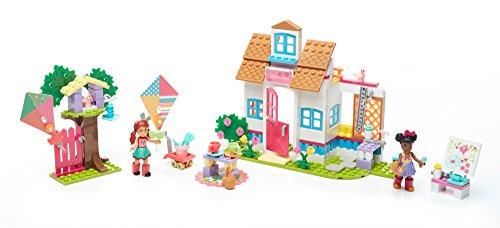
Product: Mega Construx Welliewishers Playful Playhouse Buildable Playset
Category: Toys & Games | Dolls & Accessories | Playsets
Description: Easy-to-build Playhouse with interior rooms, and doors and windows that open.
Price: $22.99
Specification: ProductDimensions:2.3x12.8x10.3inches|ItemWeight:15.2ounces|ShippingWeight:1.05pounds(Viewshippingratesandpolicies)|DomesticShipping:ItemcanbeshippedwithinU.S.|InternationalShipping:ThisitemcanbeshippedtoselectcountriesoutsideoftheU.S.LearnMore|ASIN:B01N5QY3A1|Itemmodelnumber:FFC49|Manufacturerrecommendedage:6-10years